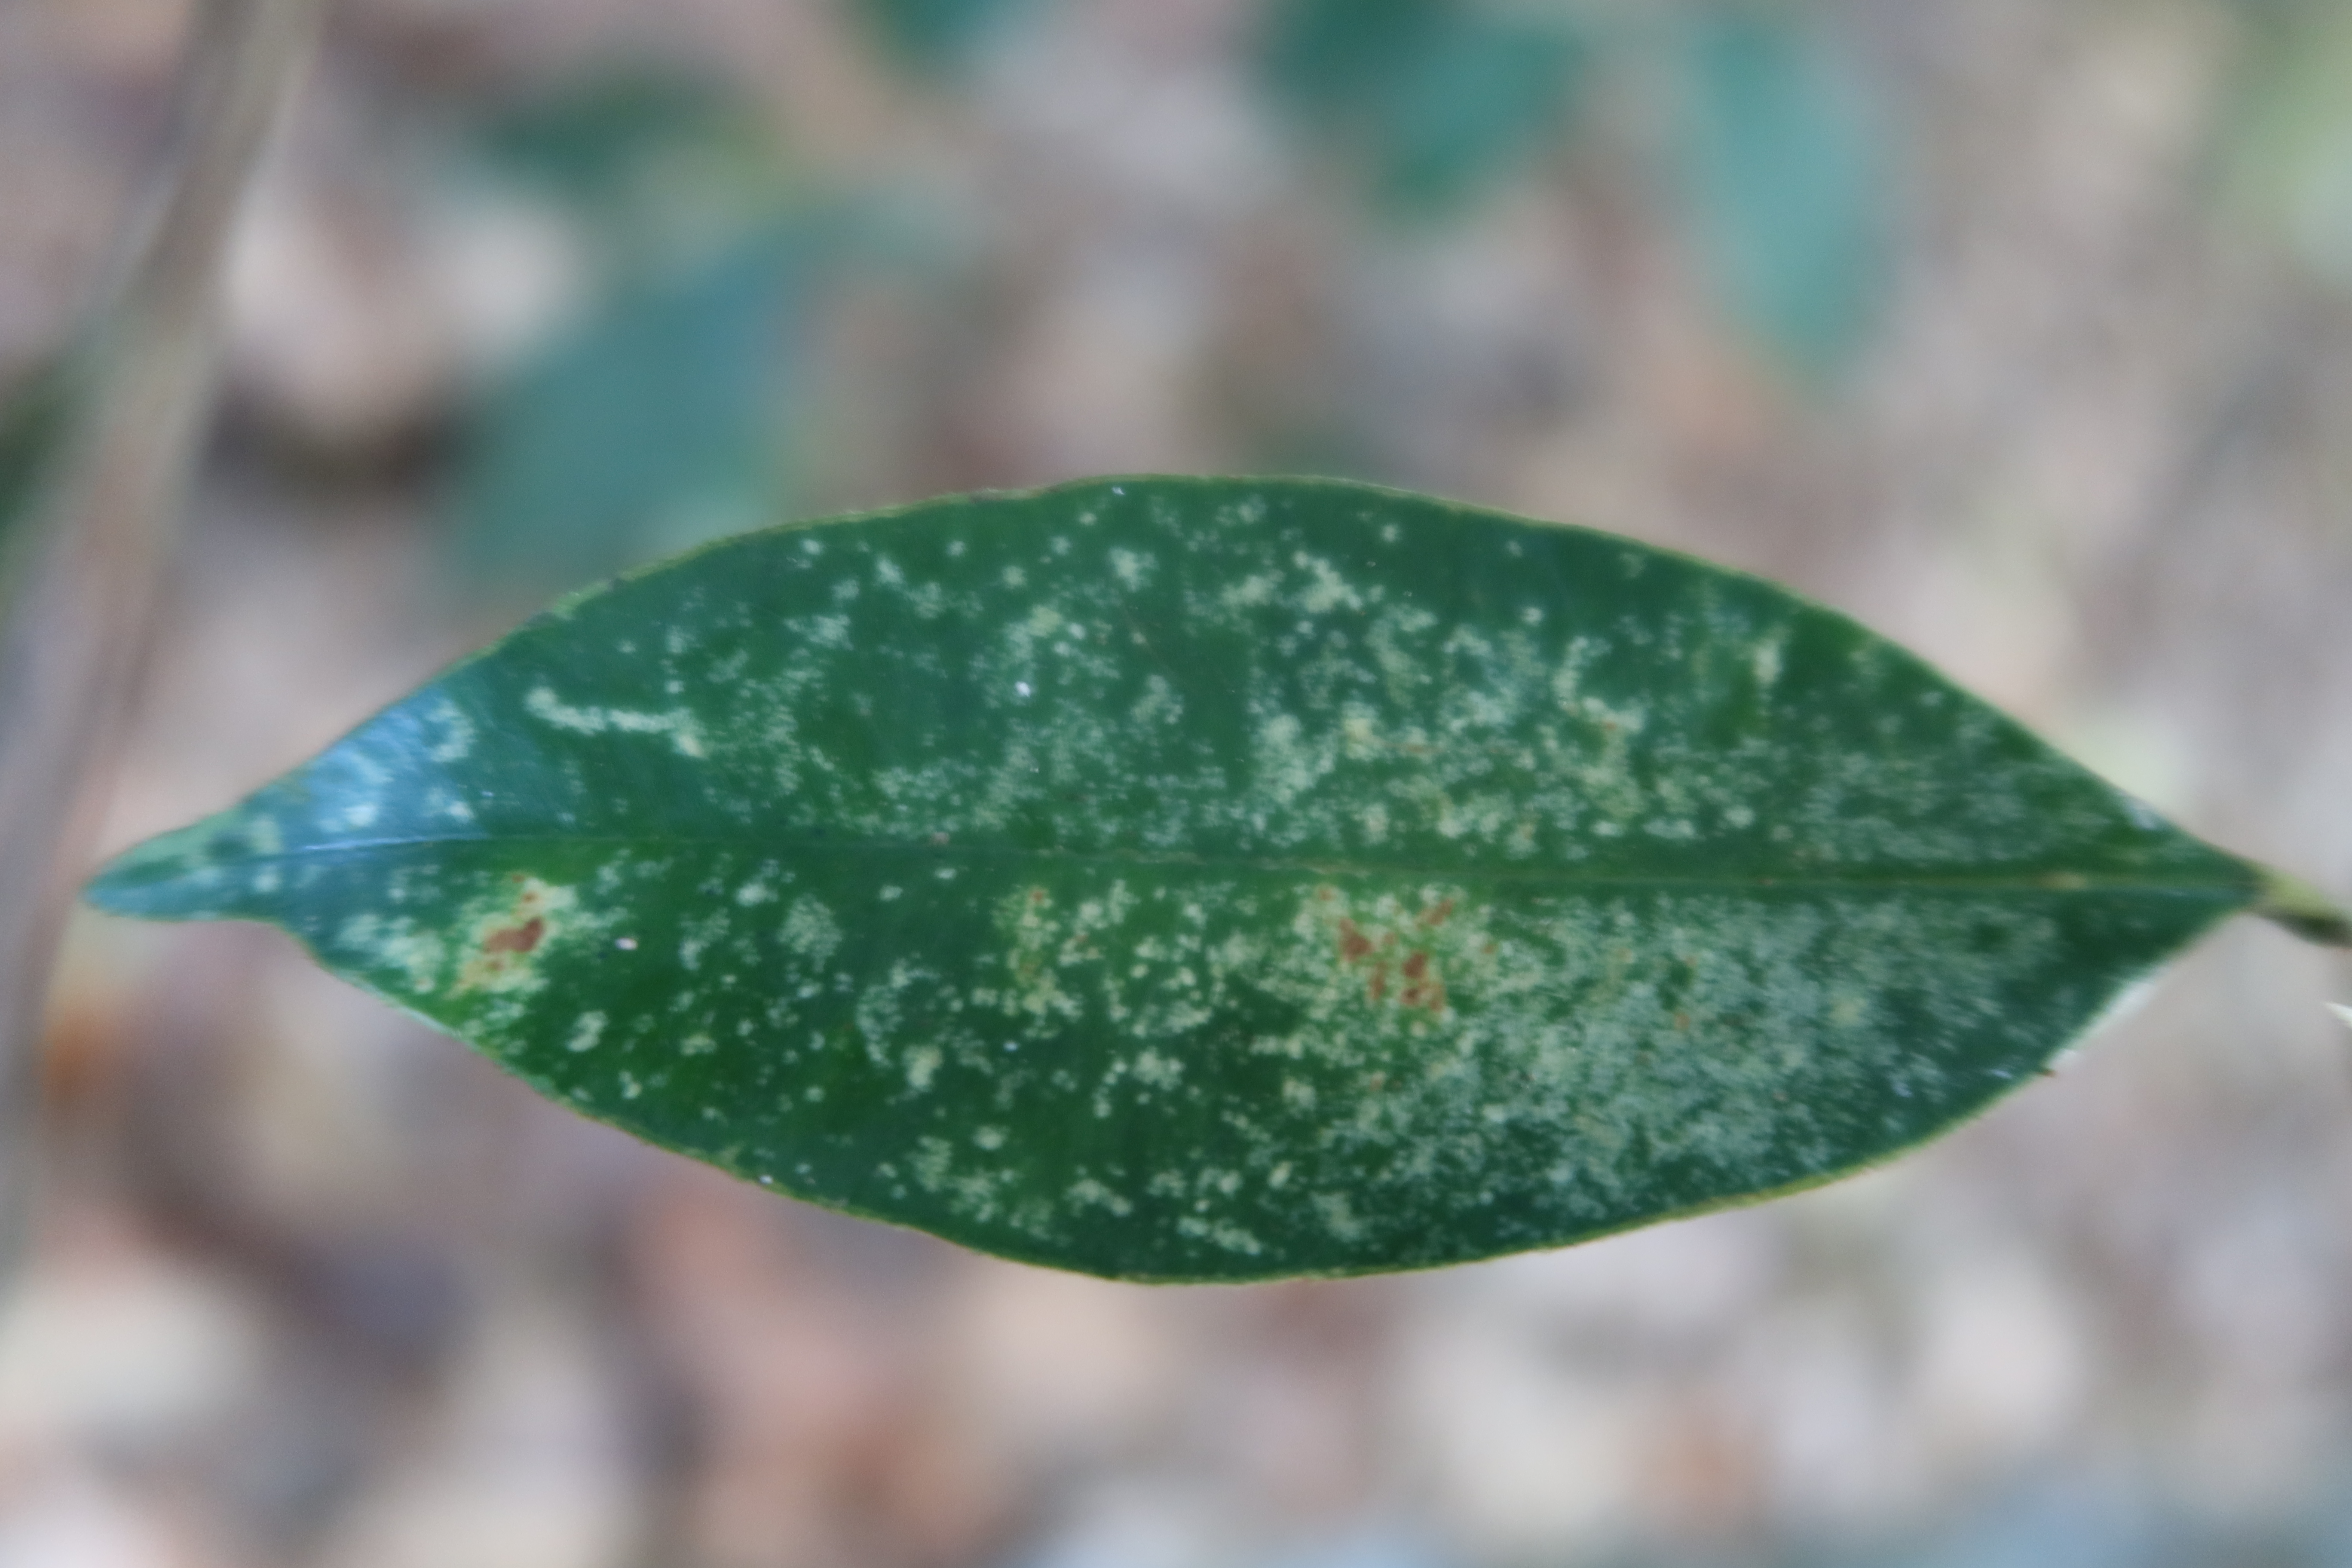
Label: Brown spots